Lost Land of the Volcano

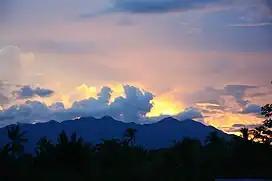
Mount Bosavi, Southern Highlands Province, Papua New Guinea

Natives of the tribe who own the forests help to make a base-camp on the outer slopes of Mount Bosavi in advance of the arrival by helicopter of film-makers and a team of experts from all over the world, including scientists from New Guinea. Dr George McGavin explains the importance of the local biodiversity and the destruction that logging is doing to local forests and wildlife, while a lorry loaded with logs is shown filmed from above. The narrator explains the geography and the isolation of the forests on the inner slopes of the huge extinct volcano. McGavin finds interesting insects including beetles, ants, and millipedes. Buchanan finds a pygmy parrot nest in a termite mound, and after a long wait in a bird hide he films a pair of buff-faced pygmy parrots by their nest. Buchanan helps to place remote cameras at suitable sites throughout the forest, and later using a laptop computer at the base-camp, he shows a cuscus recorded on a memory card from one of the remote cameras. A striped possum is found in one of the animal traps, which is released after being studied and filmed. Buchanan films a cuscus in a tree and bats eating figs at night using infrared illumination. Backshall goes to the island of New Britain to join a group of cavers.